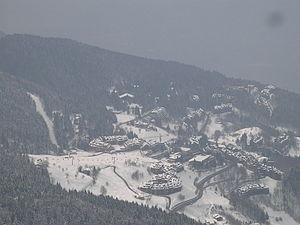
La 15ᵉ étape du Tour d'Italie 2014 s'est déroulée le dimanche 25 mai 2014. D'une distance de 225 km, elle part de la ville de Valdengo et se termine à la station de ski de Montecampione.
Montecampione est une station de sports d'hiver située sur le territoire de la commune de Artogne et Pian Camuno, en Italie. Elle est composée de 30 km de pistes de ski alpin.